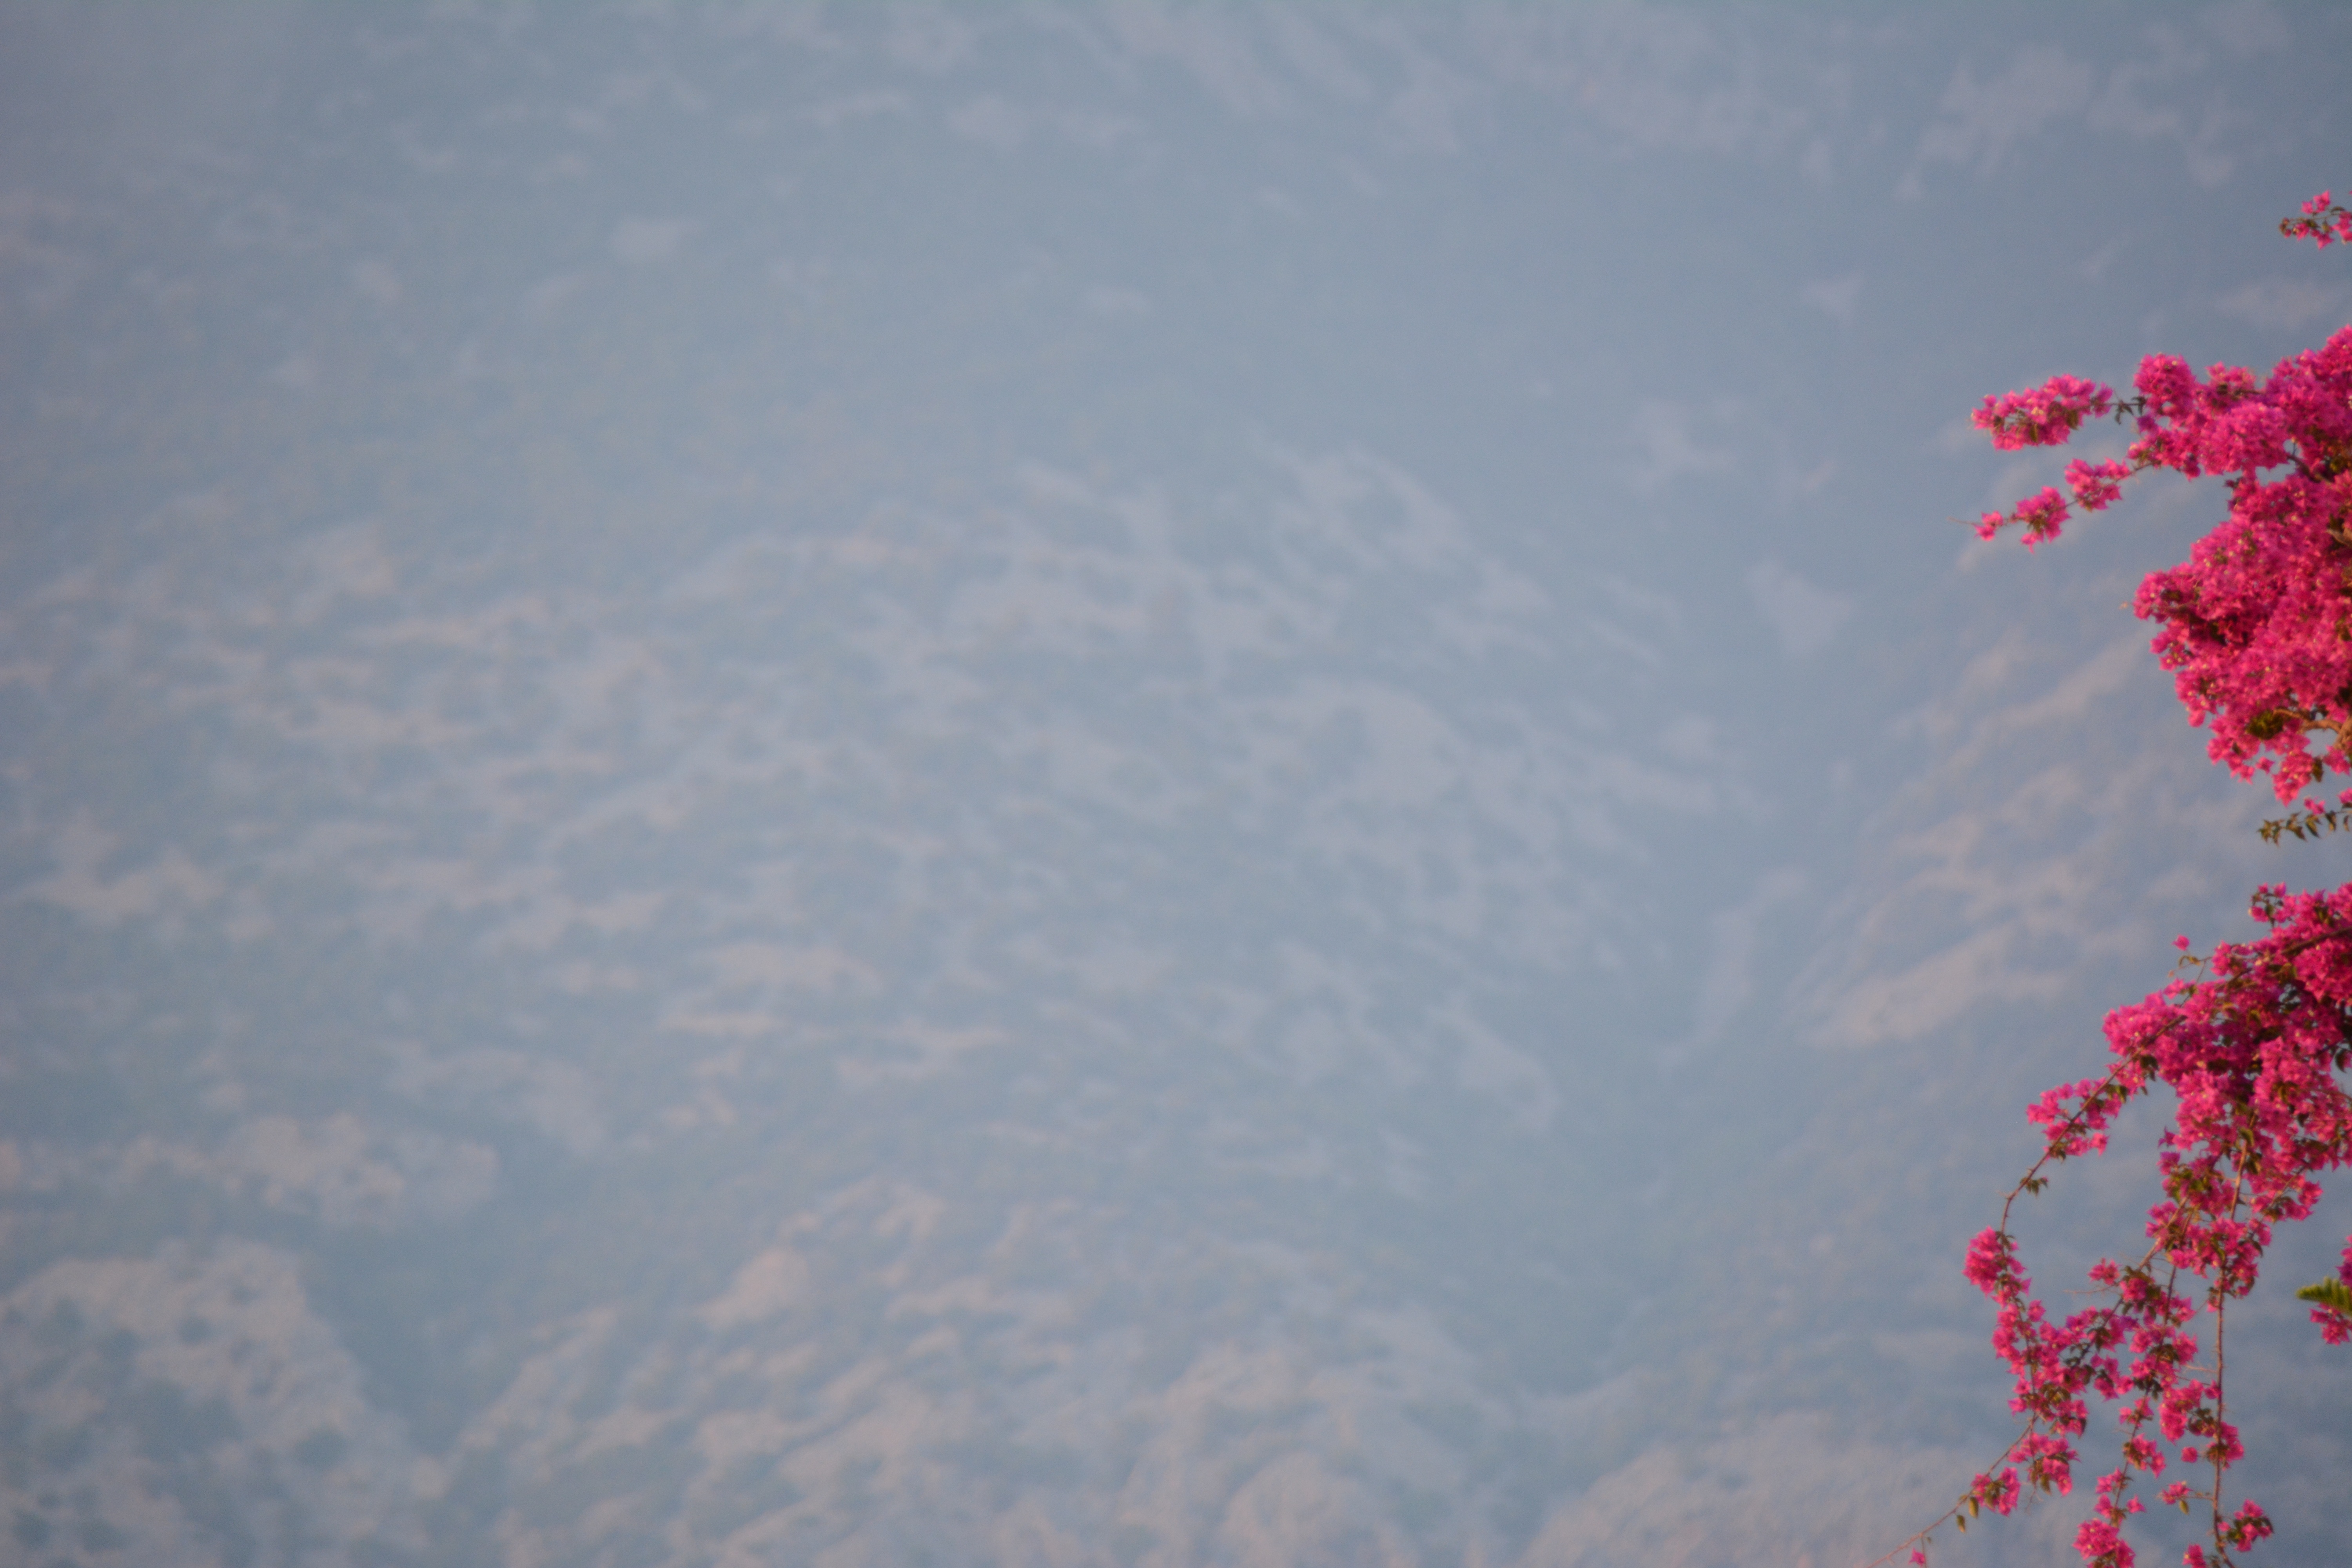
landscape, tree, water, nature, grass, waterfall, mountain, winter, cloud, sky, boat, wheat, sunlight, morning, leaf, flower, atmosphere, river, spring, green, high, rocky, flowers, trees, clouds, mountains, turkey, marine, taylor, papaver rhoeas, meteorological phenomenon, choudhury, atmosphere of earth, mardin, reedy, bartin, sirnak